War of the Spanish Succession

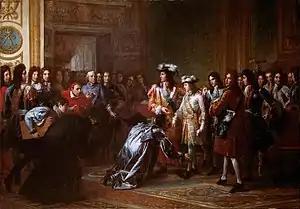
Proclamation of Philip of Anjou as Philip V of Spain, Versailles, 16 November 1700

With most of his objectives achieved by diplomacy, Louis now made a series of moves that combined to make war inevitable. The Tory majority in the English Parliament objected to the Partition Treaties, chiefly the French acquisition of Sicily, an important link in the lucrative Levant trade. However, a foreign diplomat observed their refusal to become involved in a European war was true "only so long as English commerce does not suffer". Louis either failed to appreciate this or decided to ignore it and his actions gradually eroded Tory opposition.